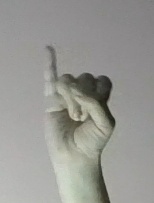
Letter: meem